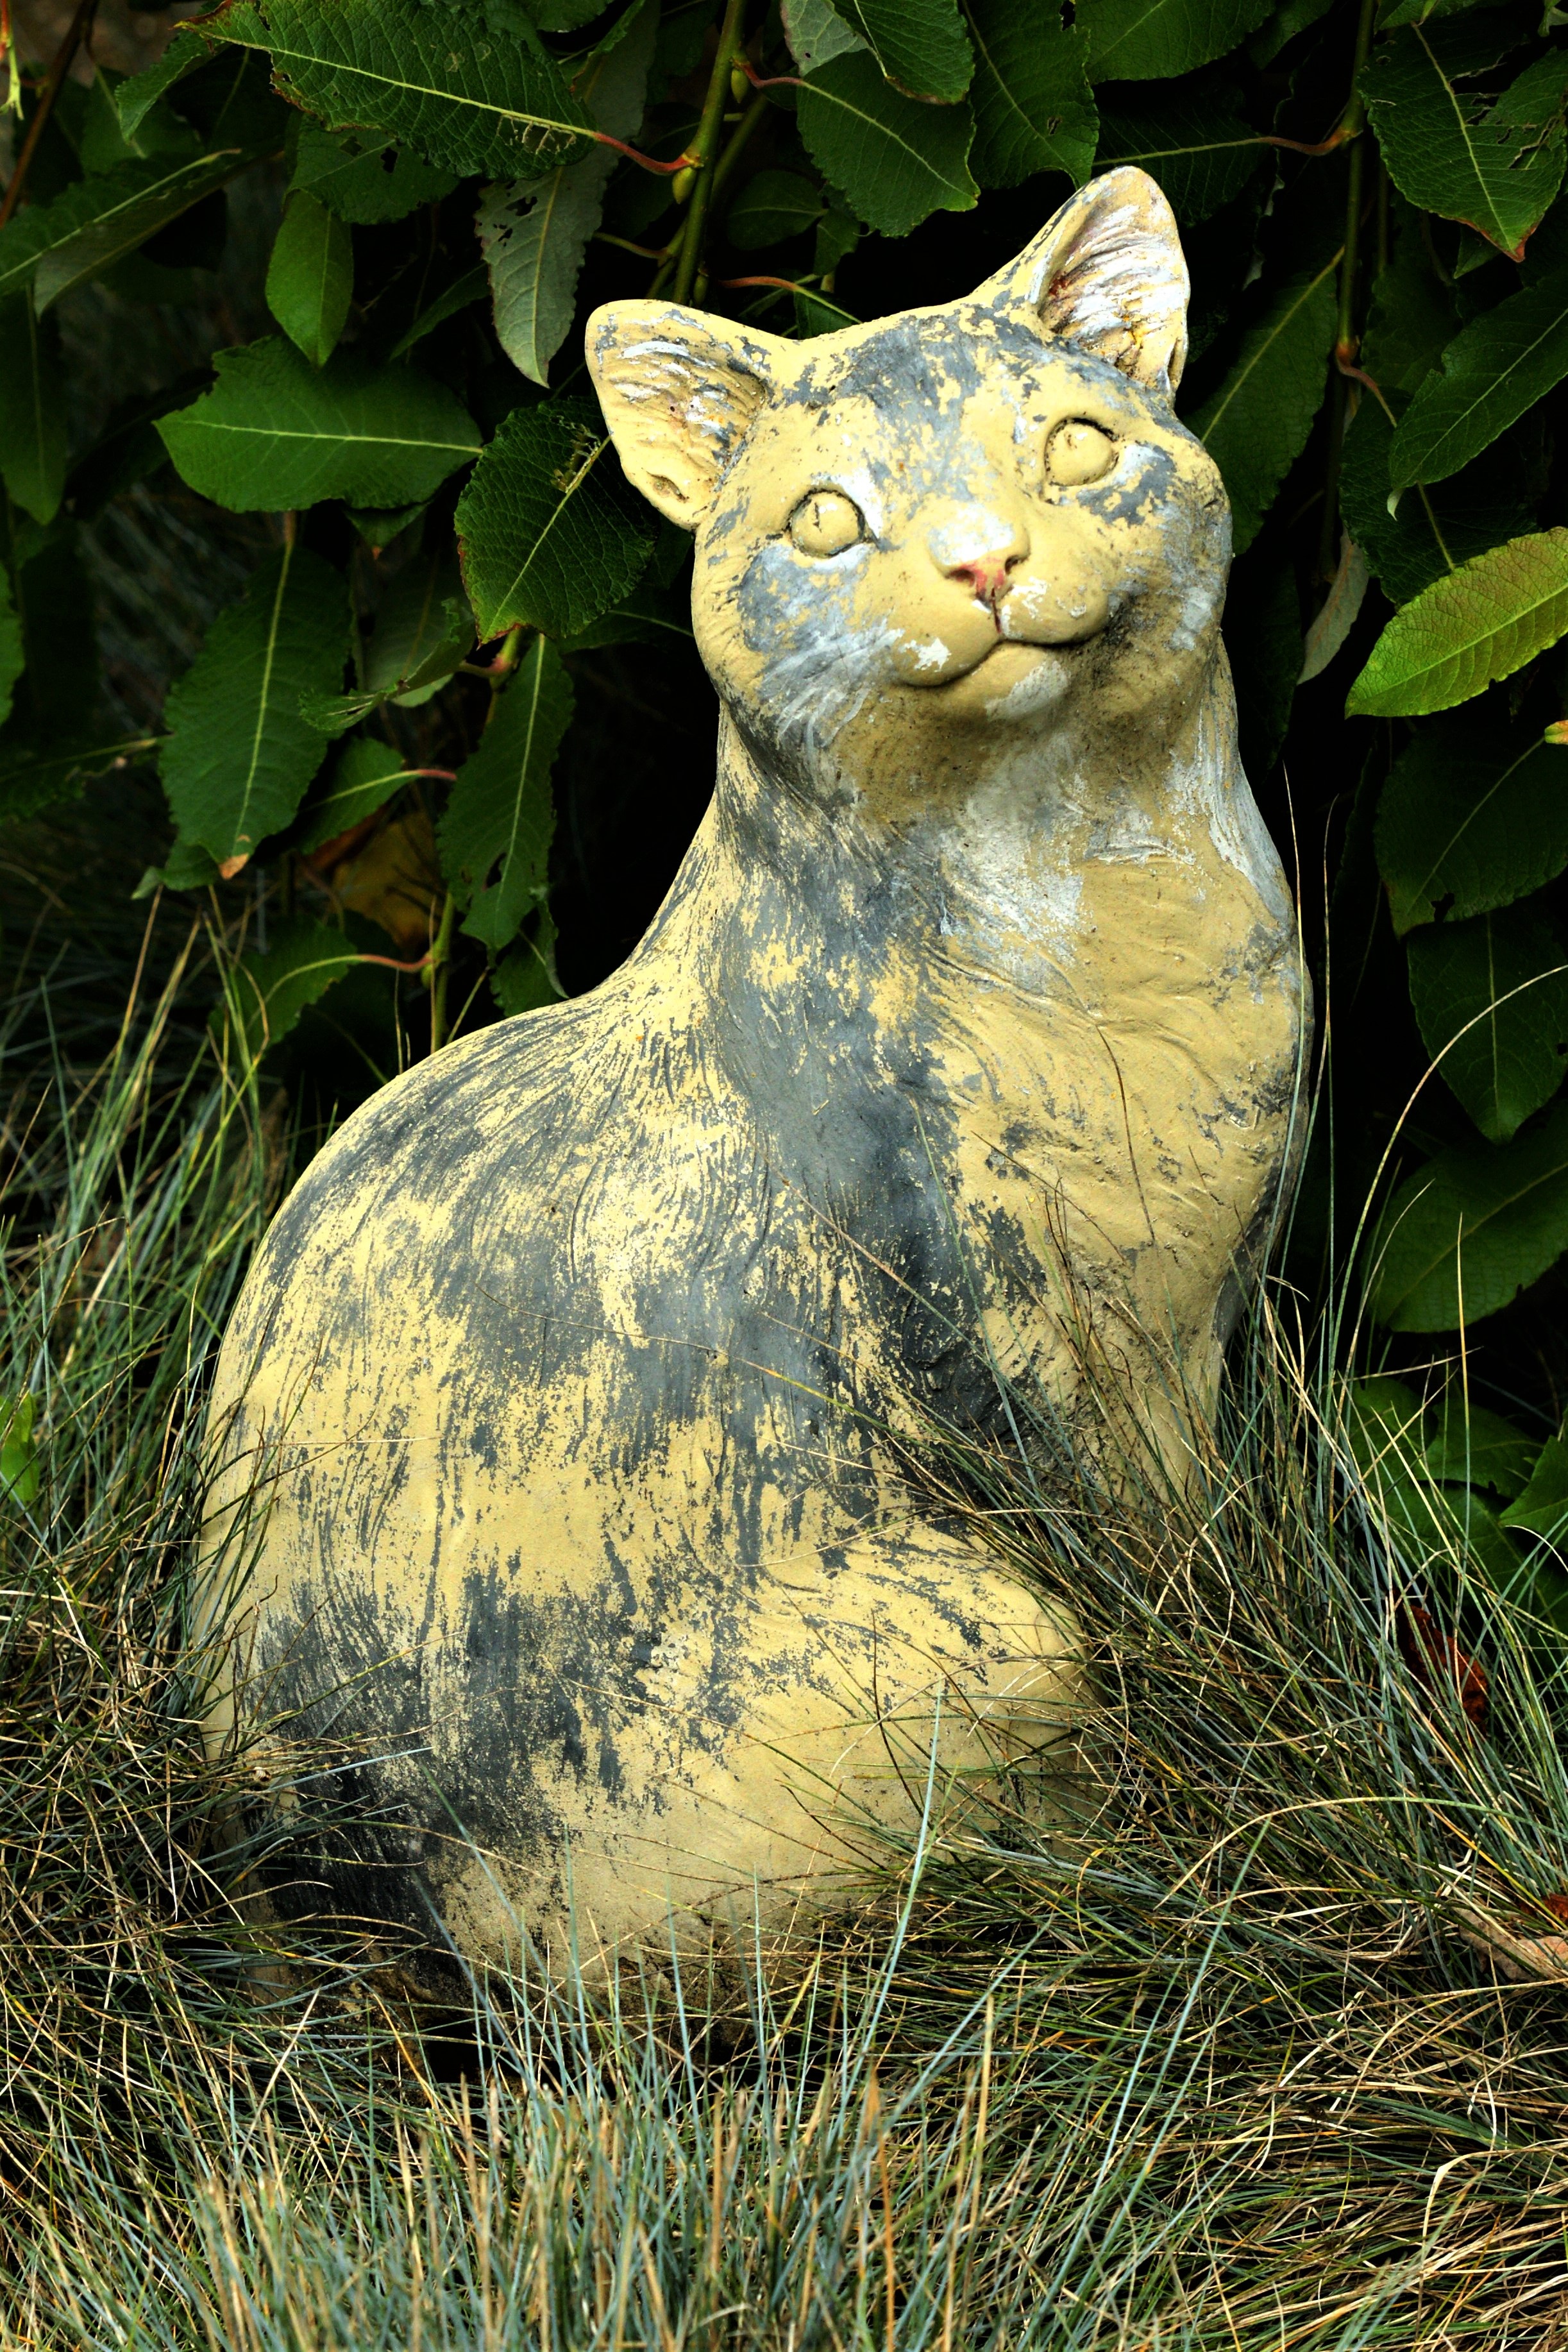
tree, grass, plant, wildlife, cat, mammal, fauna, sculpture, whiskers, snout, stone figure, organism, wild cat, grass family, small to medium sized cats, cat like mammal, carnivoran, terrestrial animal